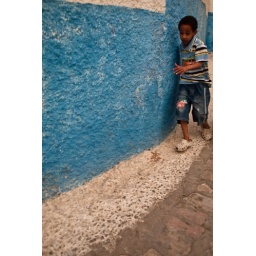
Was lucky to catch him... Boy running against the street wall. Rabat, Morocco, Africa.